Louis-Jean-François Lagrenée

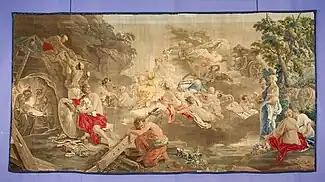
"Vénus aux Forges" (c.1760), Tapestry

He was born in Paris on the 30th of December 1724 and from an early age he showed promise in drawing and painting. During his youth, master painter members of the French Royal Academy offered a rolling programme of courses, open to the public (for a small fee), in life drawing and the principles and techniques of art. These courses gave academy members a chance to identify and nurture six of the most gifted young students in any given year and offer them a place on a scheme known as the "École royale des élèves protégés", a scheme which offered free tuition with a small stipend for three years, preparing students for "Prix de Rome" competitions. After being selected for and completing this three-year programme, under the tutelage of Carle van Loo, he won the "Grand Prix de Rome" on his first attempt in 1749, with the painting "Joseph interpreting the dreams of Pharaoh" (now lost).